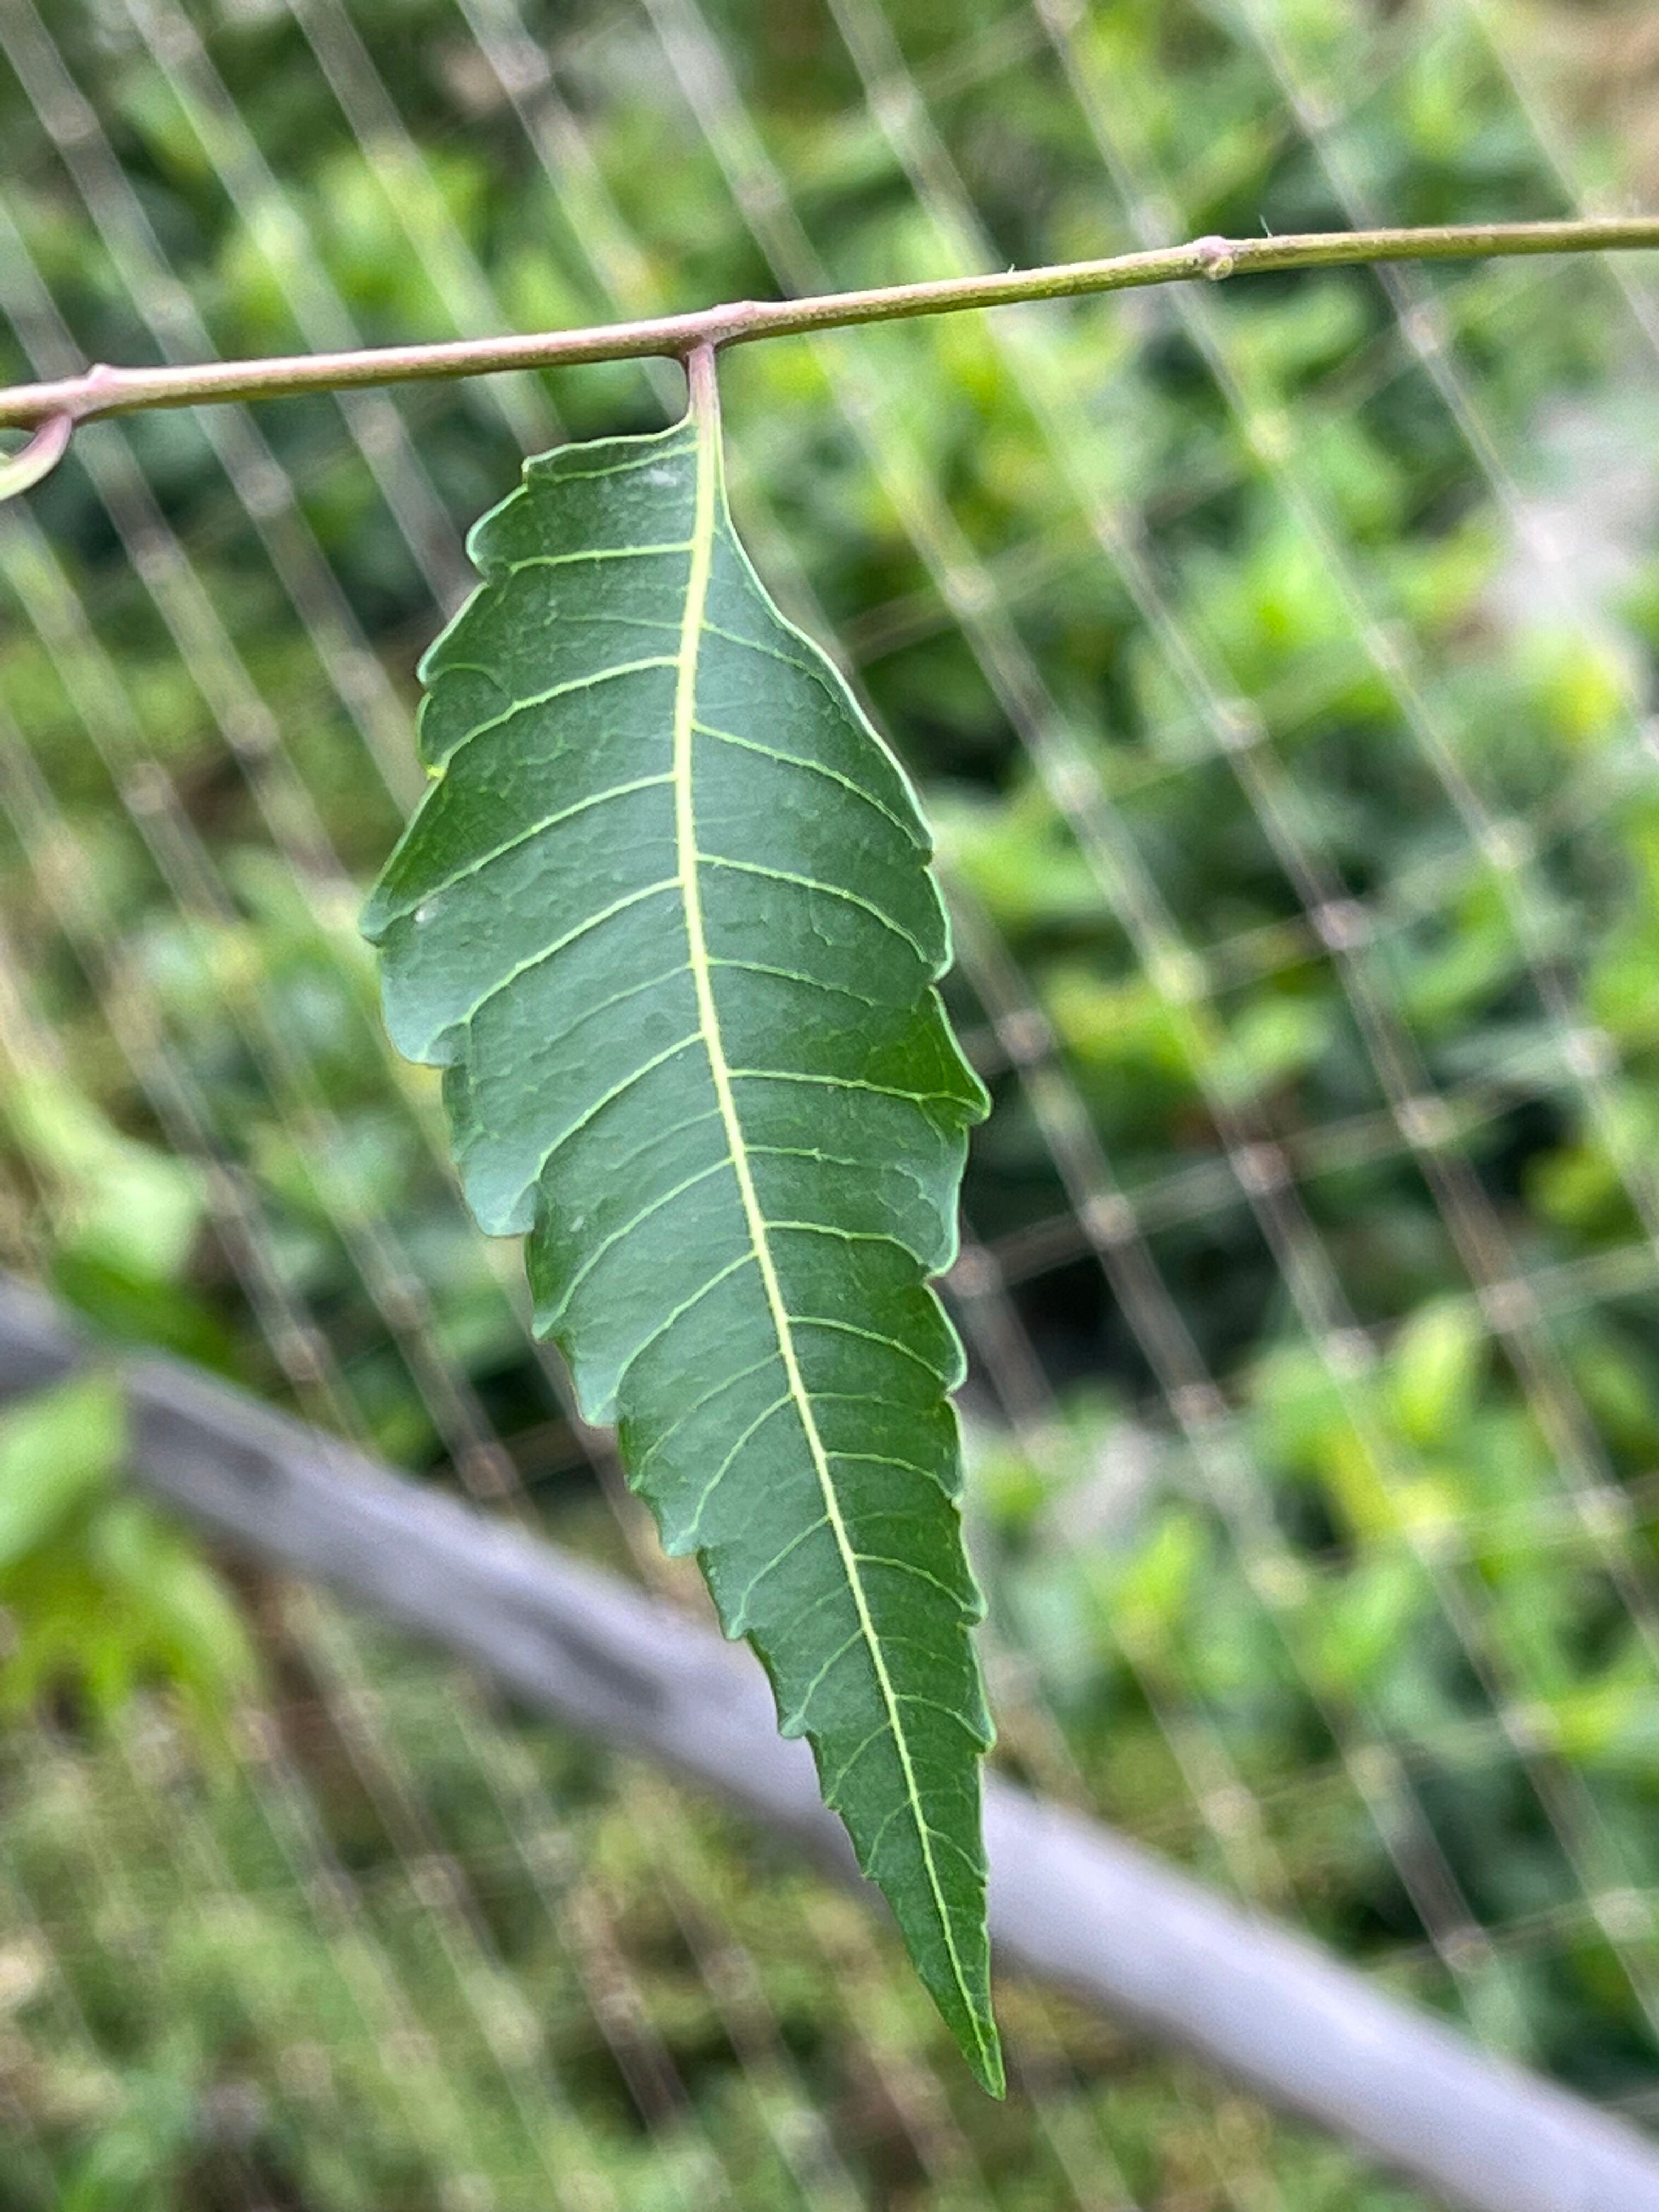
Plant species: azadirachta-indica